Wintersun

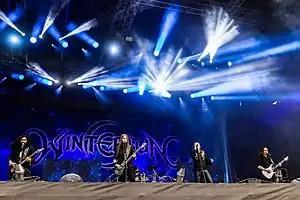
Wintersun in 2019

Wintersun is a Finnish symphonic/melodic death metal band from Helsinki originally formed as the side project of Jari Mäenpää, then-vocalist and guitarist of folk metal band Ensiferum.